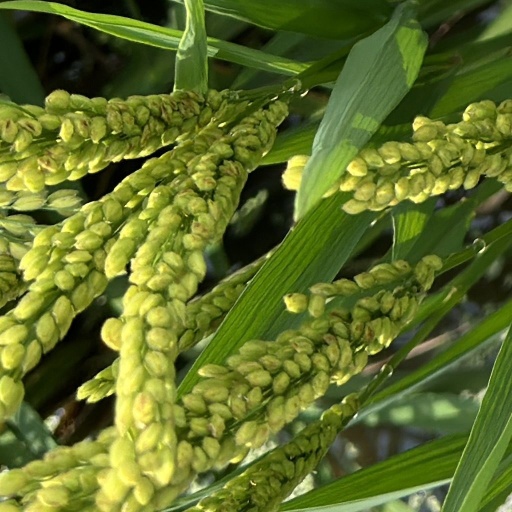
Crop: rice